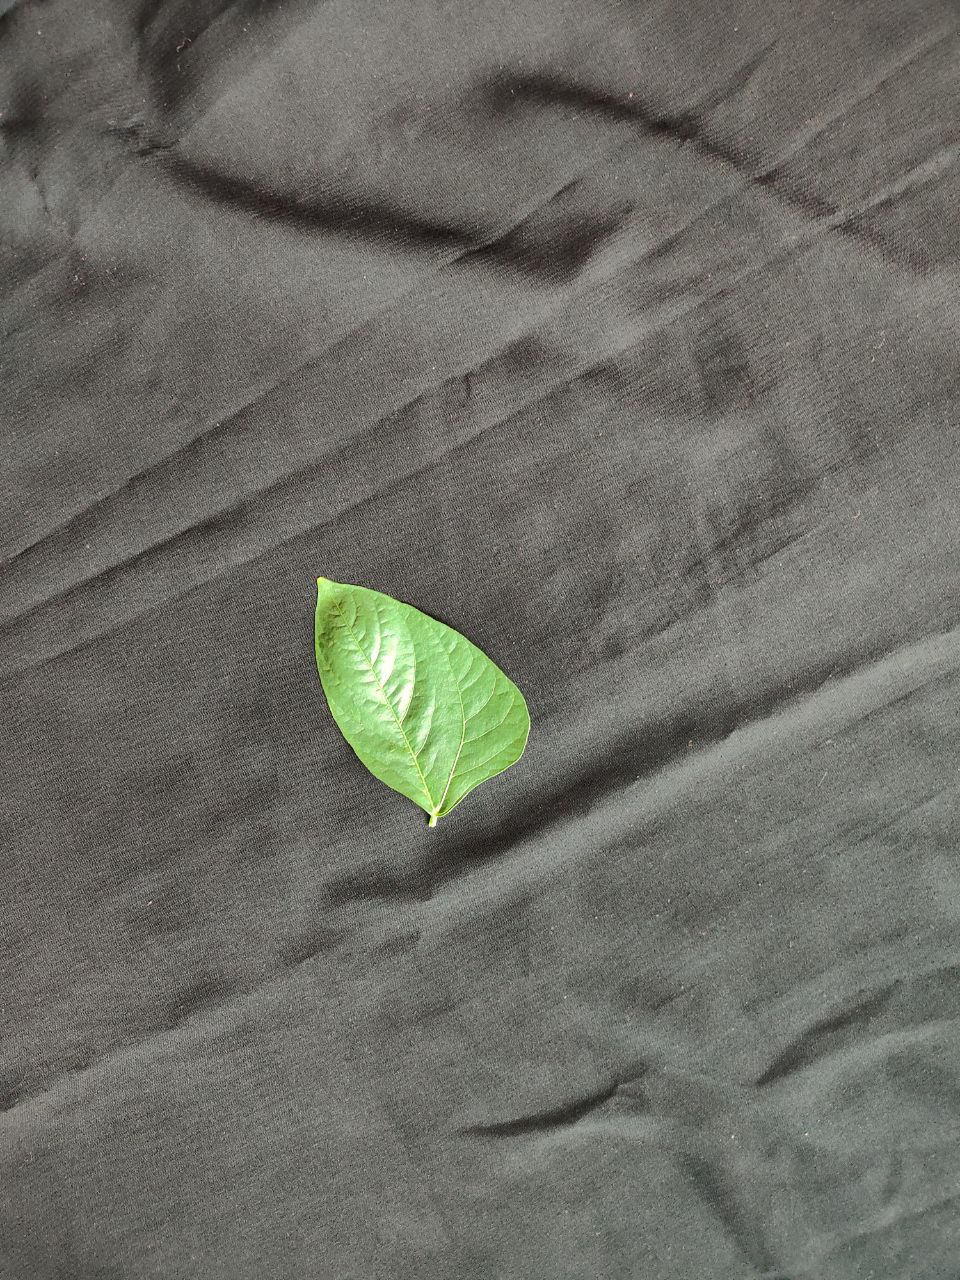
Crop: cowpea
Leaf condition: Fresh Leaf